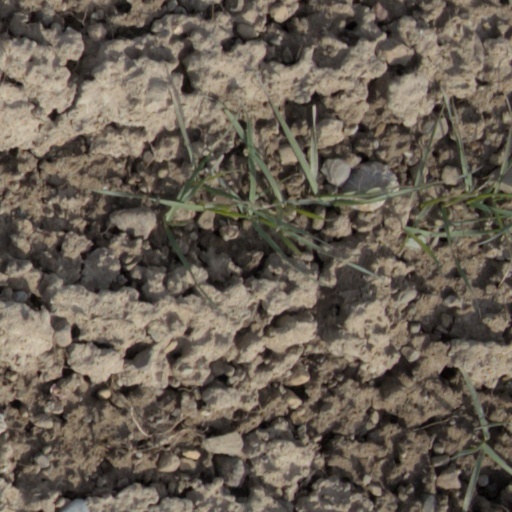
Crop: wheat